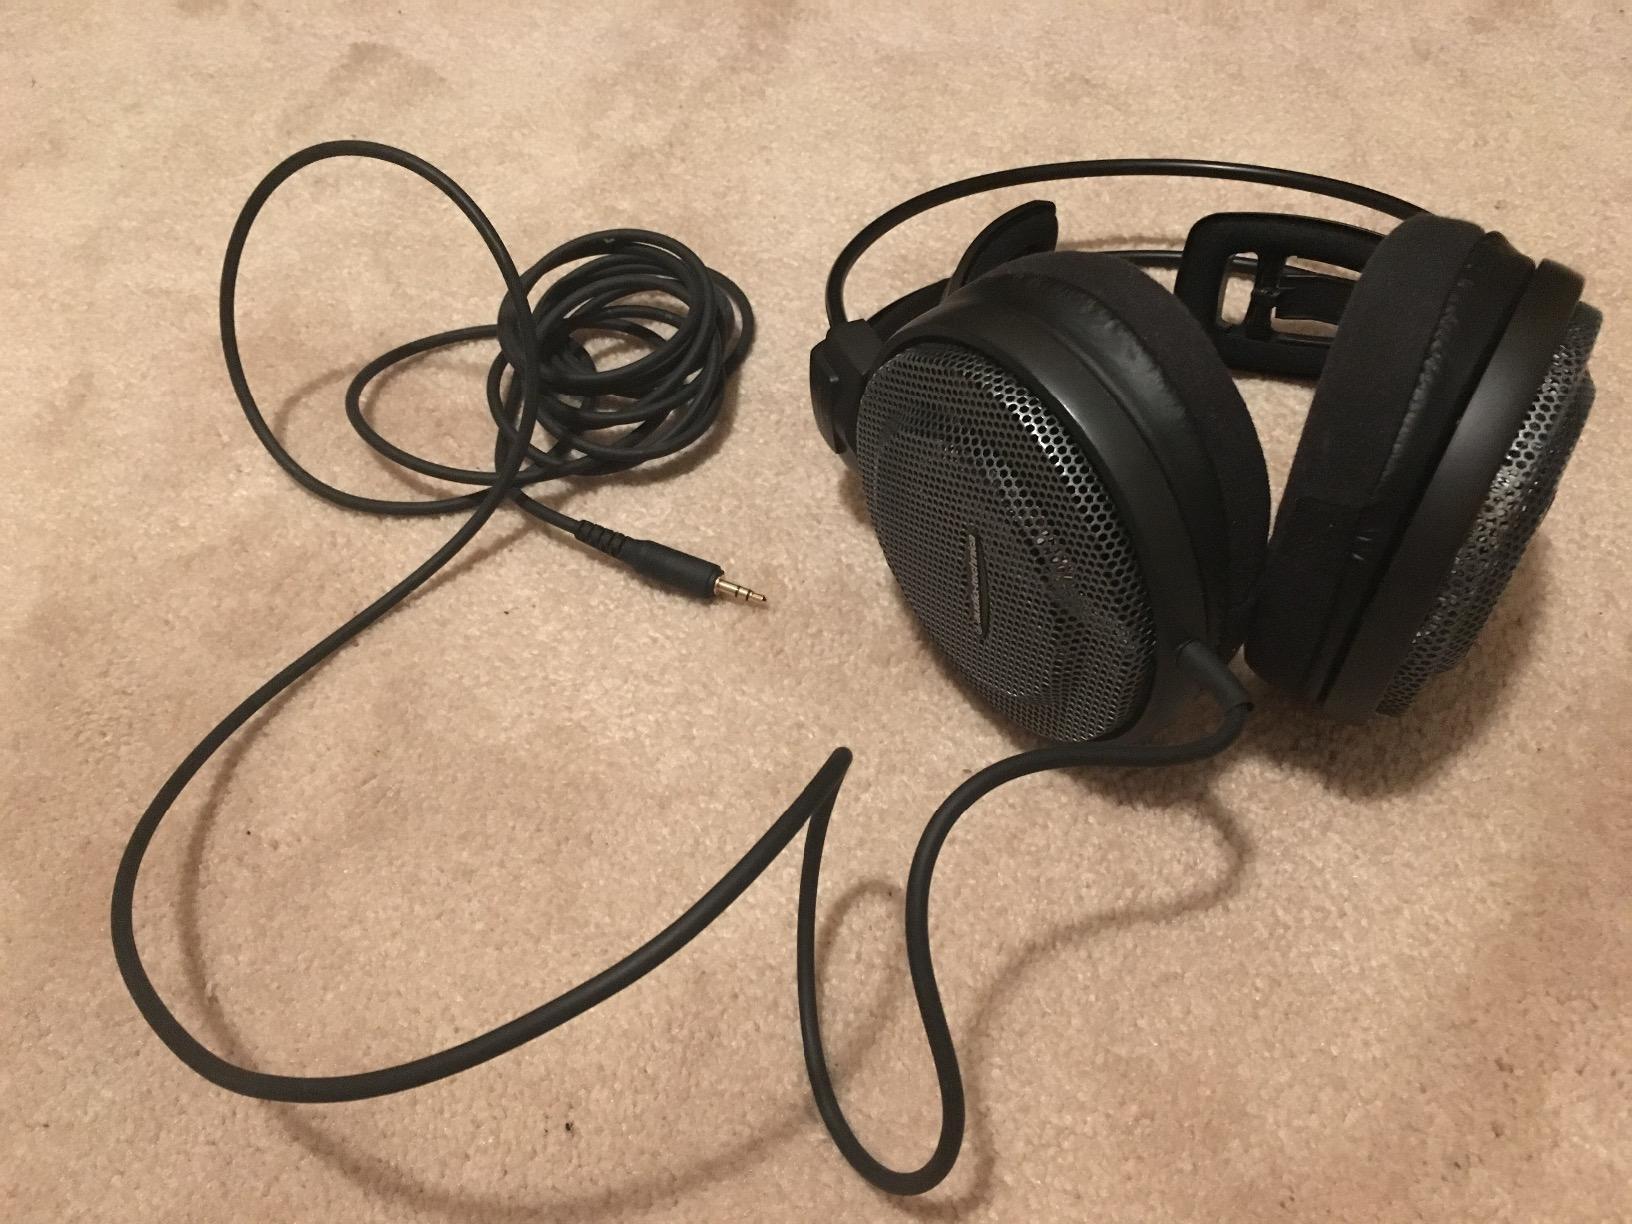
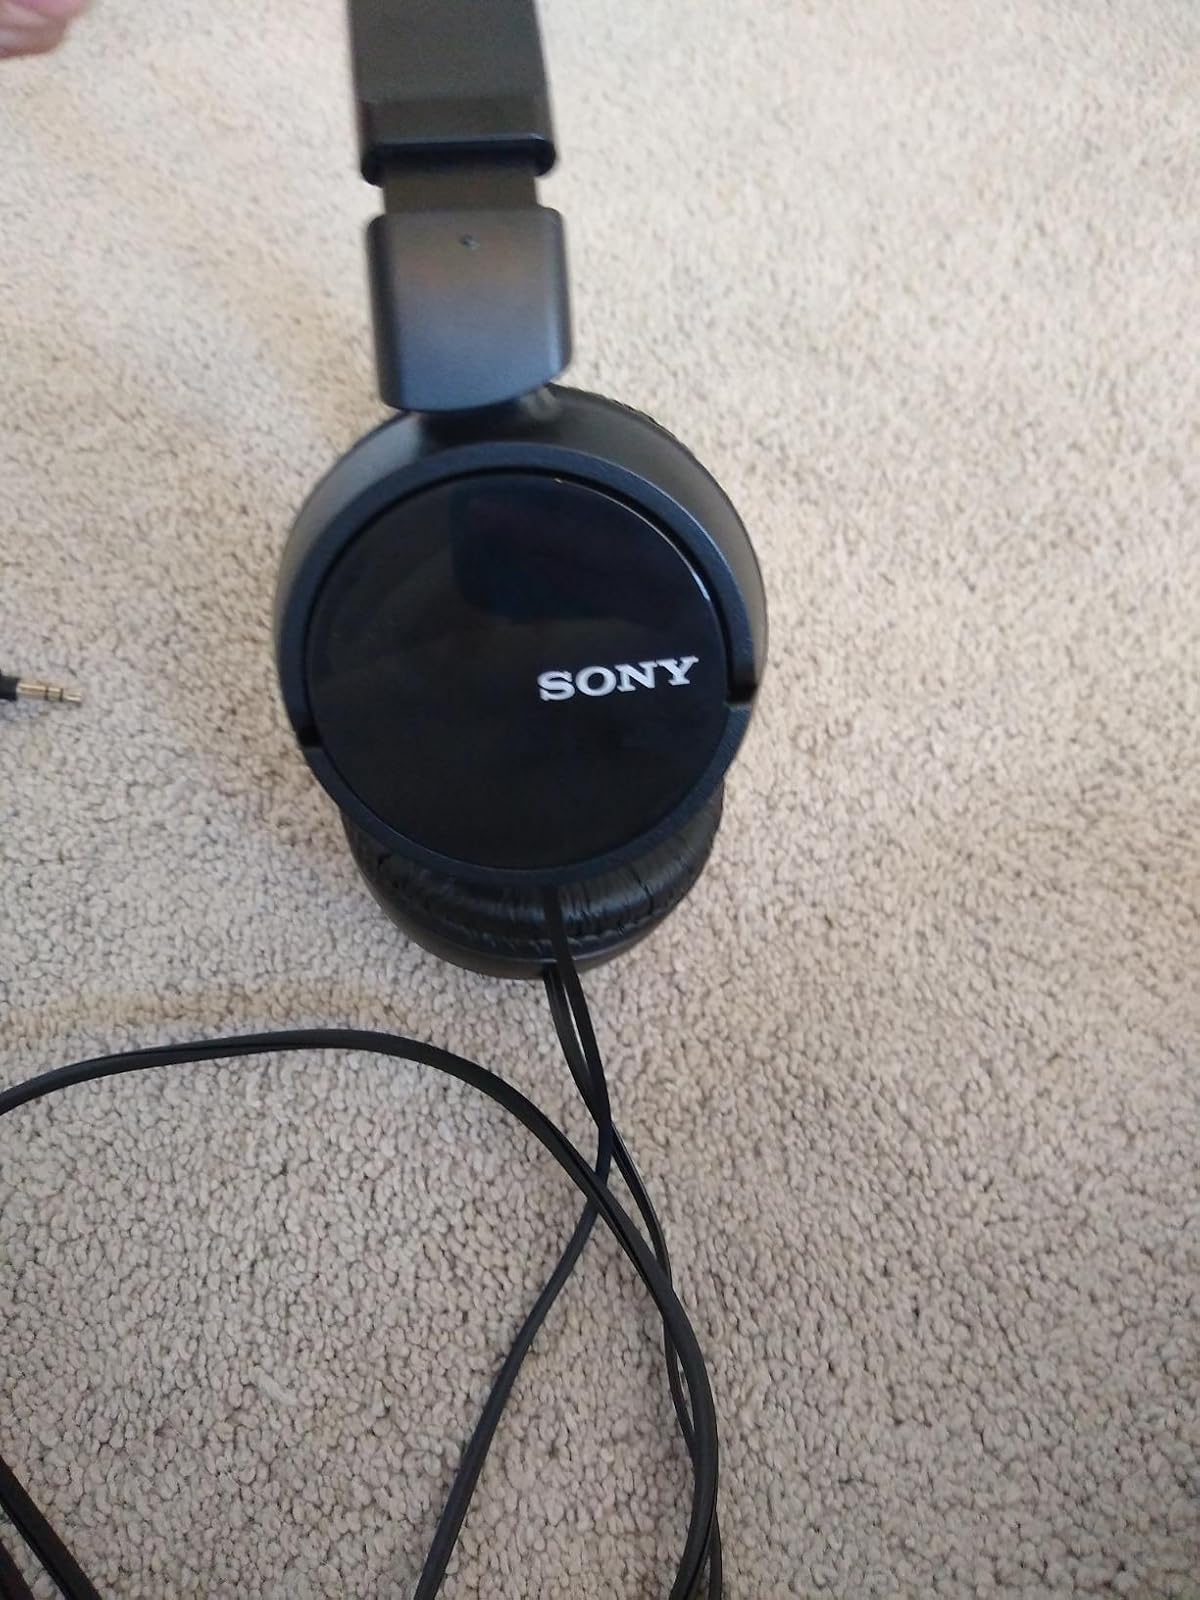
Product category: headphones
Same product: no